Sujata Day

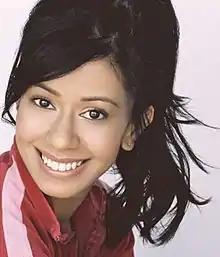

Sujata Choudhury (born June 27, 1984), credited professionally as Sujata Day, is an American actress, model and screenwriter. She is best known for her roles as CeeCee in the Issa Rae web series, "The Misadventures of Awkward Black Girl" (2011-2013) and Sarah in "Insecure". Day made her directorial debut with the 2020 comedy-drama, "Definition Please."